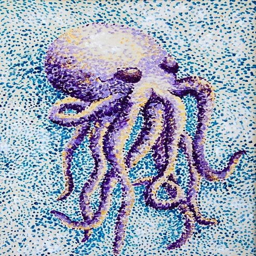
this sale is for a fine art print of an original painting .